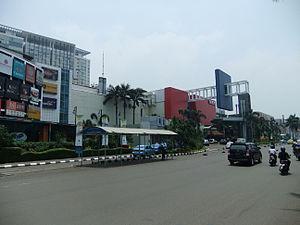
Kelapa Gading est un district de Jakarta Nord, en Indonésie. Kelapa Gading est connu de la population locale comme une ville dans la ville, en raison de la planification intégrée résidentielle et commerciale et des installations connexes.